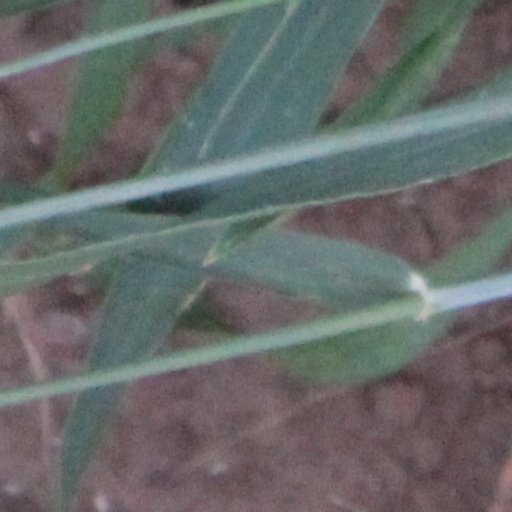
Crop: wheat